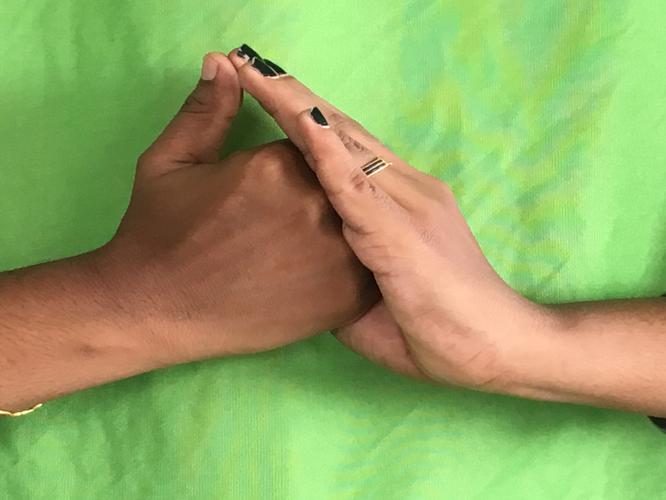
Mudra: Shanka
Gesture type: double_hand